Phil Lynott

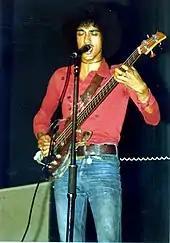
Lynott with Thin Lizzy in Frankfurt, Germany, 1972

Towards the end of 1969, Lynott and Downey were introduced to guitarist Eric Bell via a founding member of Them, keyboardist Eric Wrixon (Bell had played in a later line-up of Them). Deciding that Bell was a better guitarist, and with Lynott now confident enough to play bass himself, the four formed Thin Lizzy. The name came from the character "Tin Lizzie" in the comic "The Dandy", which in turn came from the nickname for the Ford Model T car. The H was deliberately added to mimic the way the word "thin" is pronounced in a Dublin accent. Lynott later discovered the saying attributed to Henry Ford, "Any colour you like as long as it's black," which he felt was appropriate for him. Wrixon was felt by the others to be surplus to requirements and left after the release of the band's first single, "The Farmer", in July 1970.